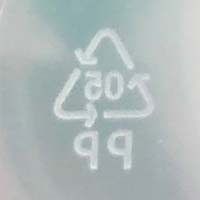
Plastic recycling code class: 5_polypropylene_PP